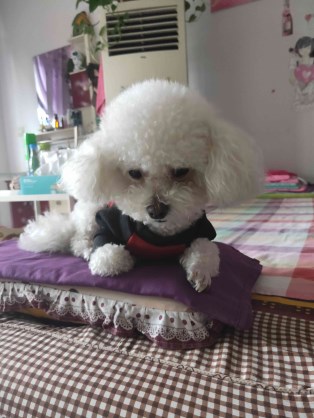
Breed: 3083-n000117-Bichon_Frise